Björn Weckström

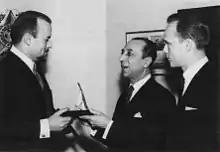
Weckström (left) receiving a jewelry design prize (Grand Prix of Rio de Janeiro 400 years celebration) from the Brazilian ambassador Vincente Paolo Gatti (middle). To the right, goldsmith Pekka Anttila.

Björn Weckström is said to be one of the most charismatic and cosmopolitan personalities of the Finnish art world. Nowadays Björn Weckström lives in Espoo, Finland, but travels to Italy several times a year. He has an atelier both in Finland and in Italy. Bazar publishers has published Weckström’s autobiography "Mitt liv som Björn" in 2018.